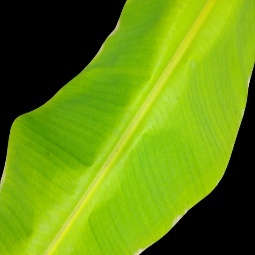
Label: Sulphur